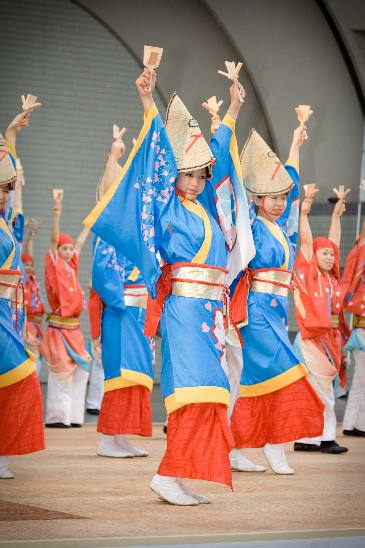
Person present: Yes